Jia Perkins

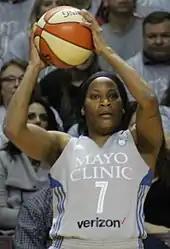
Perkins in game 5 of the WNBA Finals in 2017

The Silver Stars qualified for the 2011 WNBA Playoffs and Perkins made her first career postseason appearance in 2011, where the Stars lost in the first round to the Minnesota Lynx. Perkins scored the team's high of 24 points in the 2nd game of the series, played in San Antonio, where the Stars won 84-75.